Gerd Hegnell

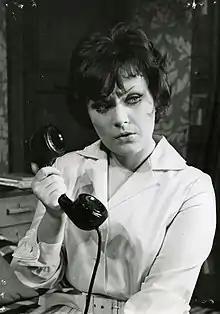
Gerd Hegnell

Gerd Anne Therése Hegnell (born 25 June 1935 in Helsingborg, Sweden) is a Swedish actress. Earlier she was married to Per Oscarsson. She received the "Carl Åkermark Scholarship" of the Swedish Academy in 1992. Hegnell educated at a "theatre school" at Gothenburg City Theatre 1953–56. During many years she was engaged at Folkteatern in Gothenburg where she performed many nice role presentations, among them Magnus Nilsson's "Knäckebröd och hovmästarsås" in 1988 and Carin Mannheimer's "Rika barn leka bäst" in 1995 (and in 1997, then in the film with the same name).